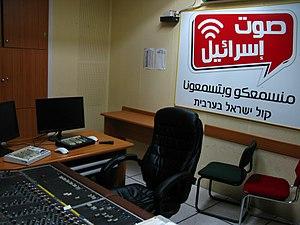
L’Autorité de radiodiffusion d’Israël est l'ancien organisme de radio-télévision publique d'Israël. Créée en 1965, elle est dissoute en 2017.